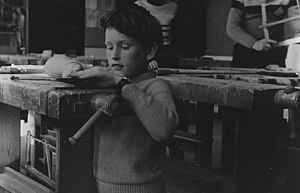
Høvlebænk / Kolonnebænk
Kolonnebænke. Foto fra Peder Syv Skolen, Viby Sjælland, ca 1979. Fotograf Børge Askholm.
En høvlebænk er først og fremmest snedkerens og til dels tømrerens fornemste og måske vigtigste værktøj, hans arbejdsbord.